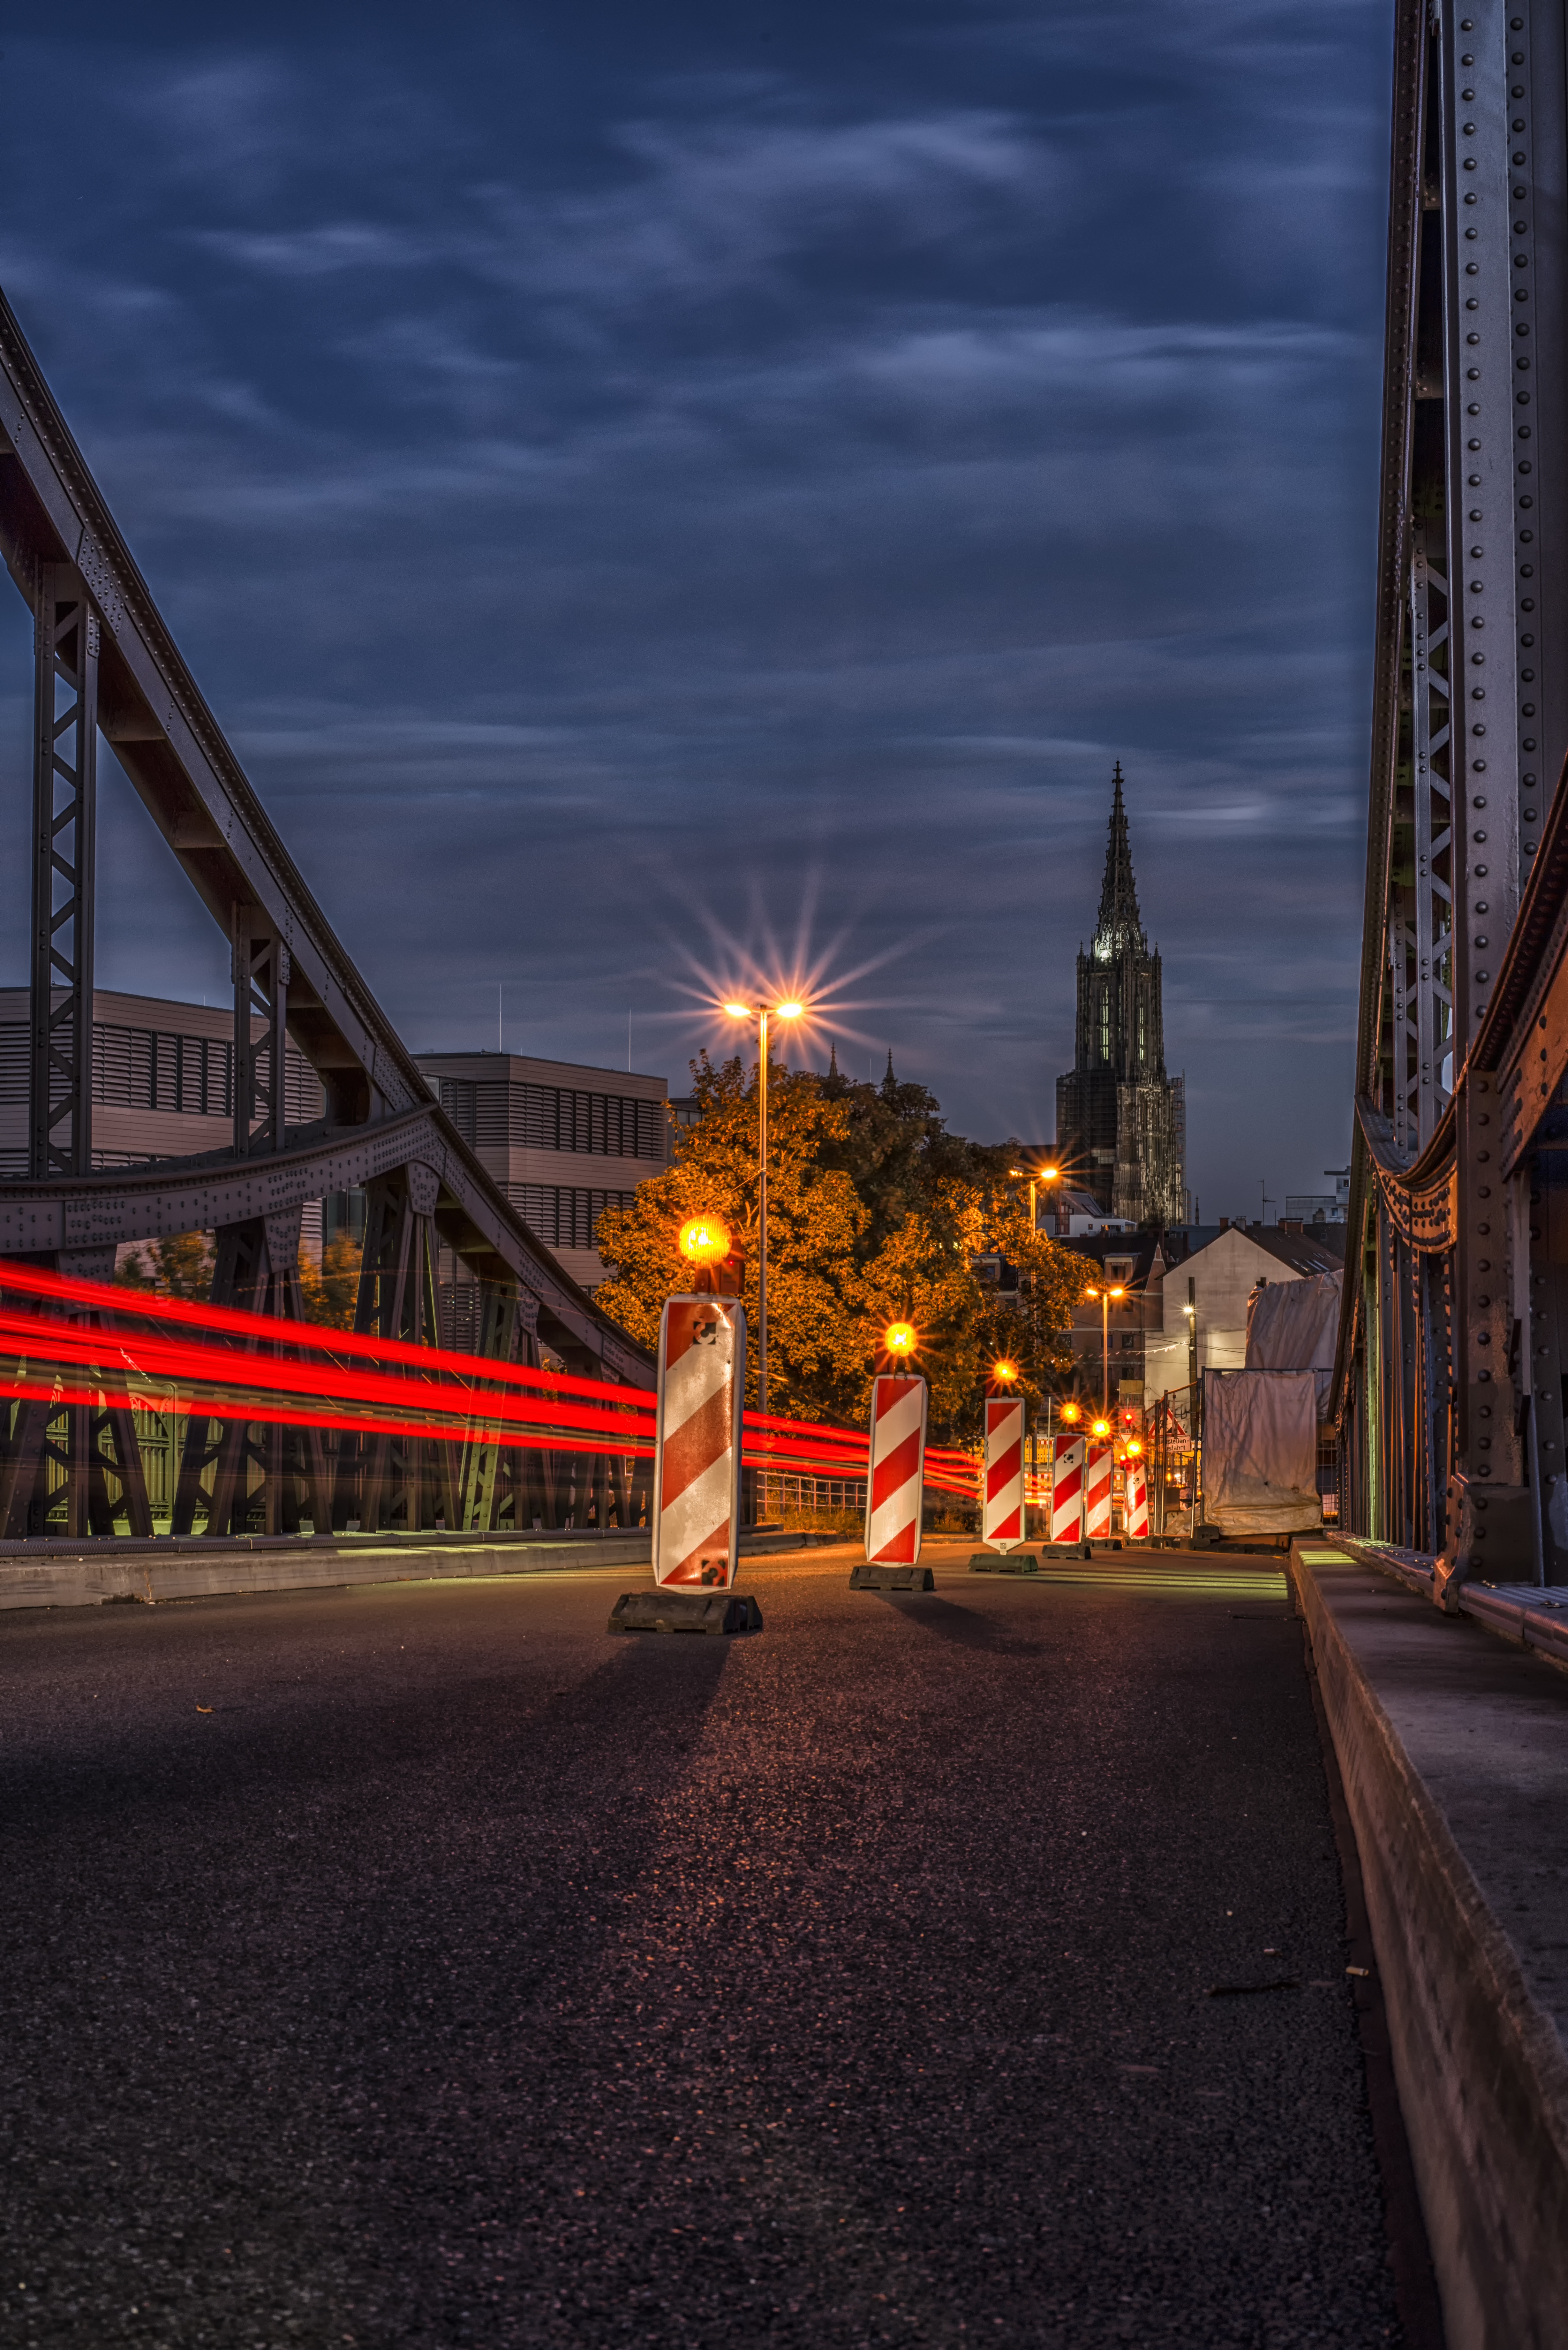
light, sunset, road, bridge, street, night, sunlight, morning, building, city, cityscape, downtown, dark, dusk, evening, landmark, darkness, church, night sky, lighting, at night, lights, infrastructure, steeple, lamps, ulm, munster, ulm cathedral, urban area